Plymouth, Massachusetts

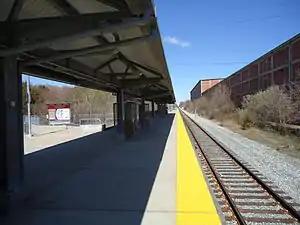
The former Plymouth station

Plymouth is represented in the Massachusetts House of Representatives as a part of the First and Twelfth Plymouth Districts. The town is represented in the Massachusetts Senate as a part of the Plymouth and Barnstable district, which also includes Bourne, Falmouth, Kingston, Pembroke, and Sandwich. On the state level, primary but shared patrolling responsibility of the town's limited access highways falls upon the Seventh (Bourne) Barracks of Troop D of the Massachusetts State Police.